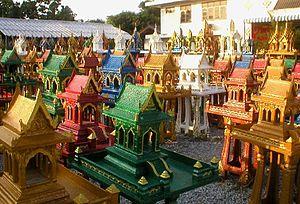
Un fabricant de Maison des esprits (Thaïlande) Exposition de ""Maison des esprits"" modernes fabriquées en série. Prise de vue personnelle. Pattaya (Thaïlande) Novembre 2004 fr:Utilisateur:Siren"
La Maison des esprits est la manifestation d'un culte animiste encore très vivace en Thaïlande et dans les pays bouddhistes environnants.
The Amazing Race 19 est la dix-neuvième saison de la téléréalité The Amazing Race. The Amazing Race 19 met en vedette onze équipes de deux, chacun avec une relation préexistante avec leur coéquipier, dans une course autour du monde. La 19ᵉ saison a eu sa première le 25 septembre 2011 et est diffusée les dimanches soir à 20 h.